Giuseppe Patanè

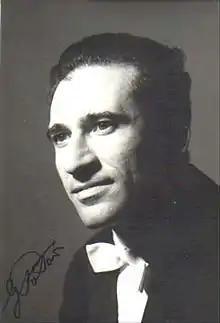
Giuseppe Patanè picture

Giuseppe Patanè (1 January 1932 – 29 May 1989) was an Italian opera conductor.